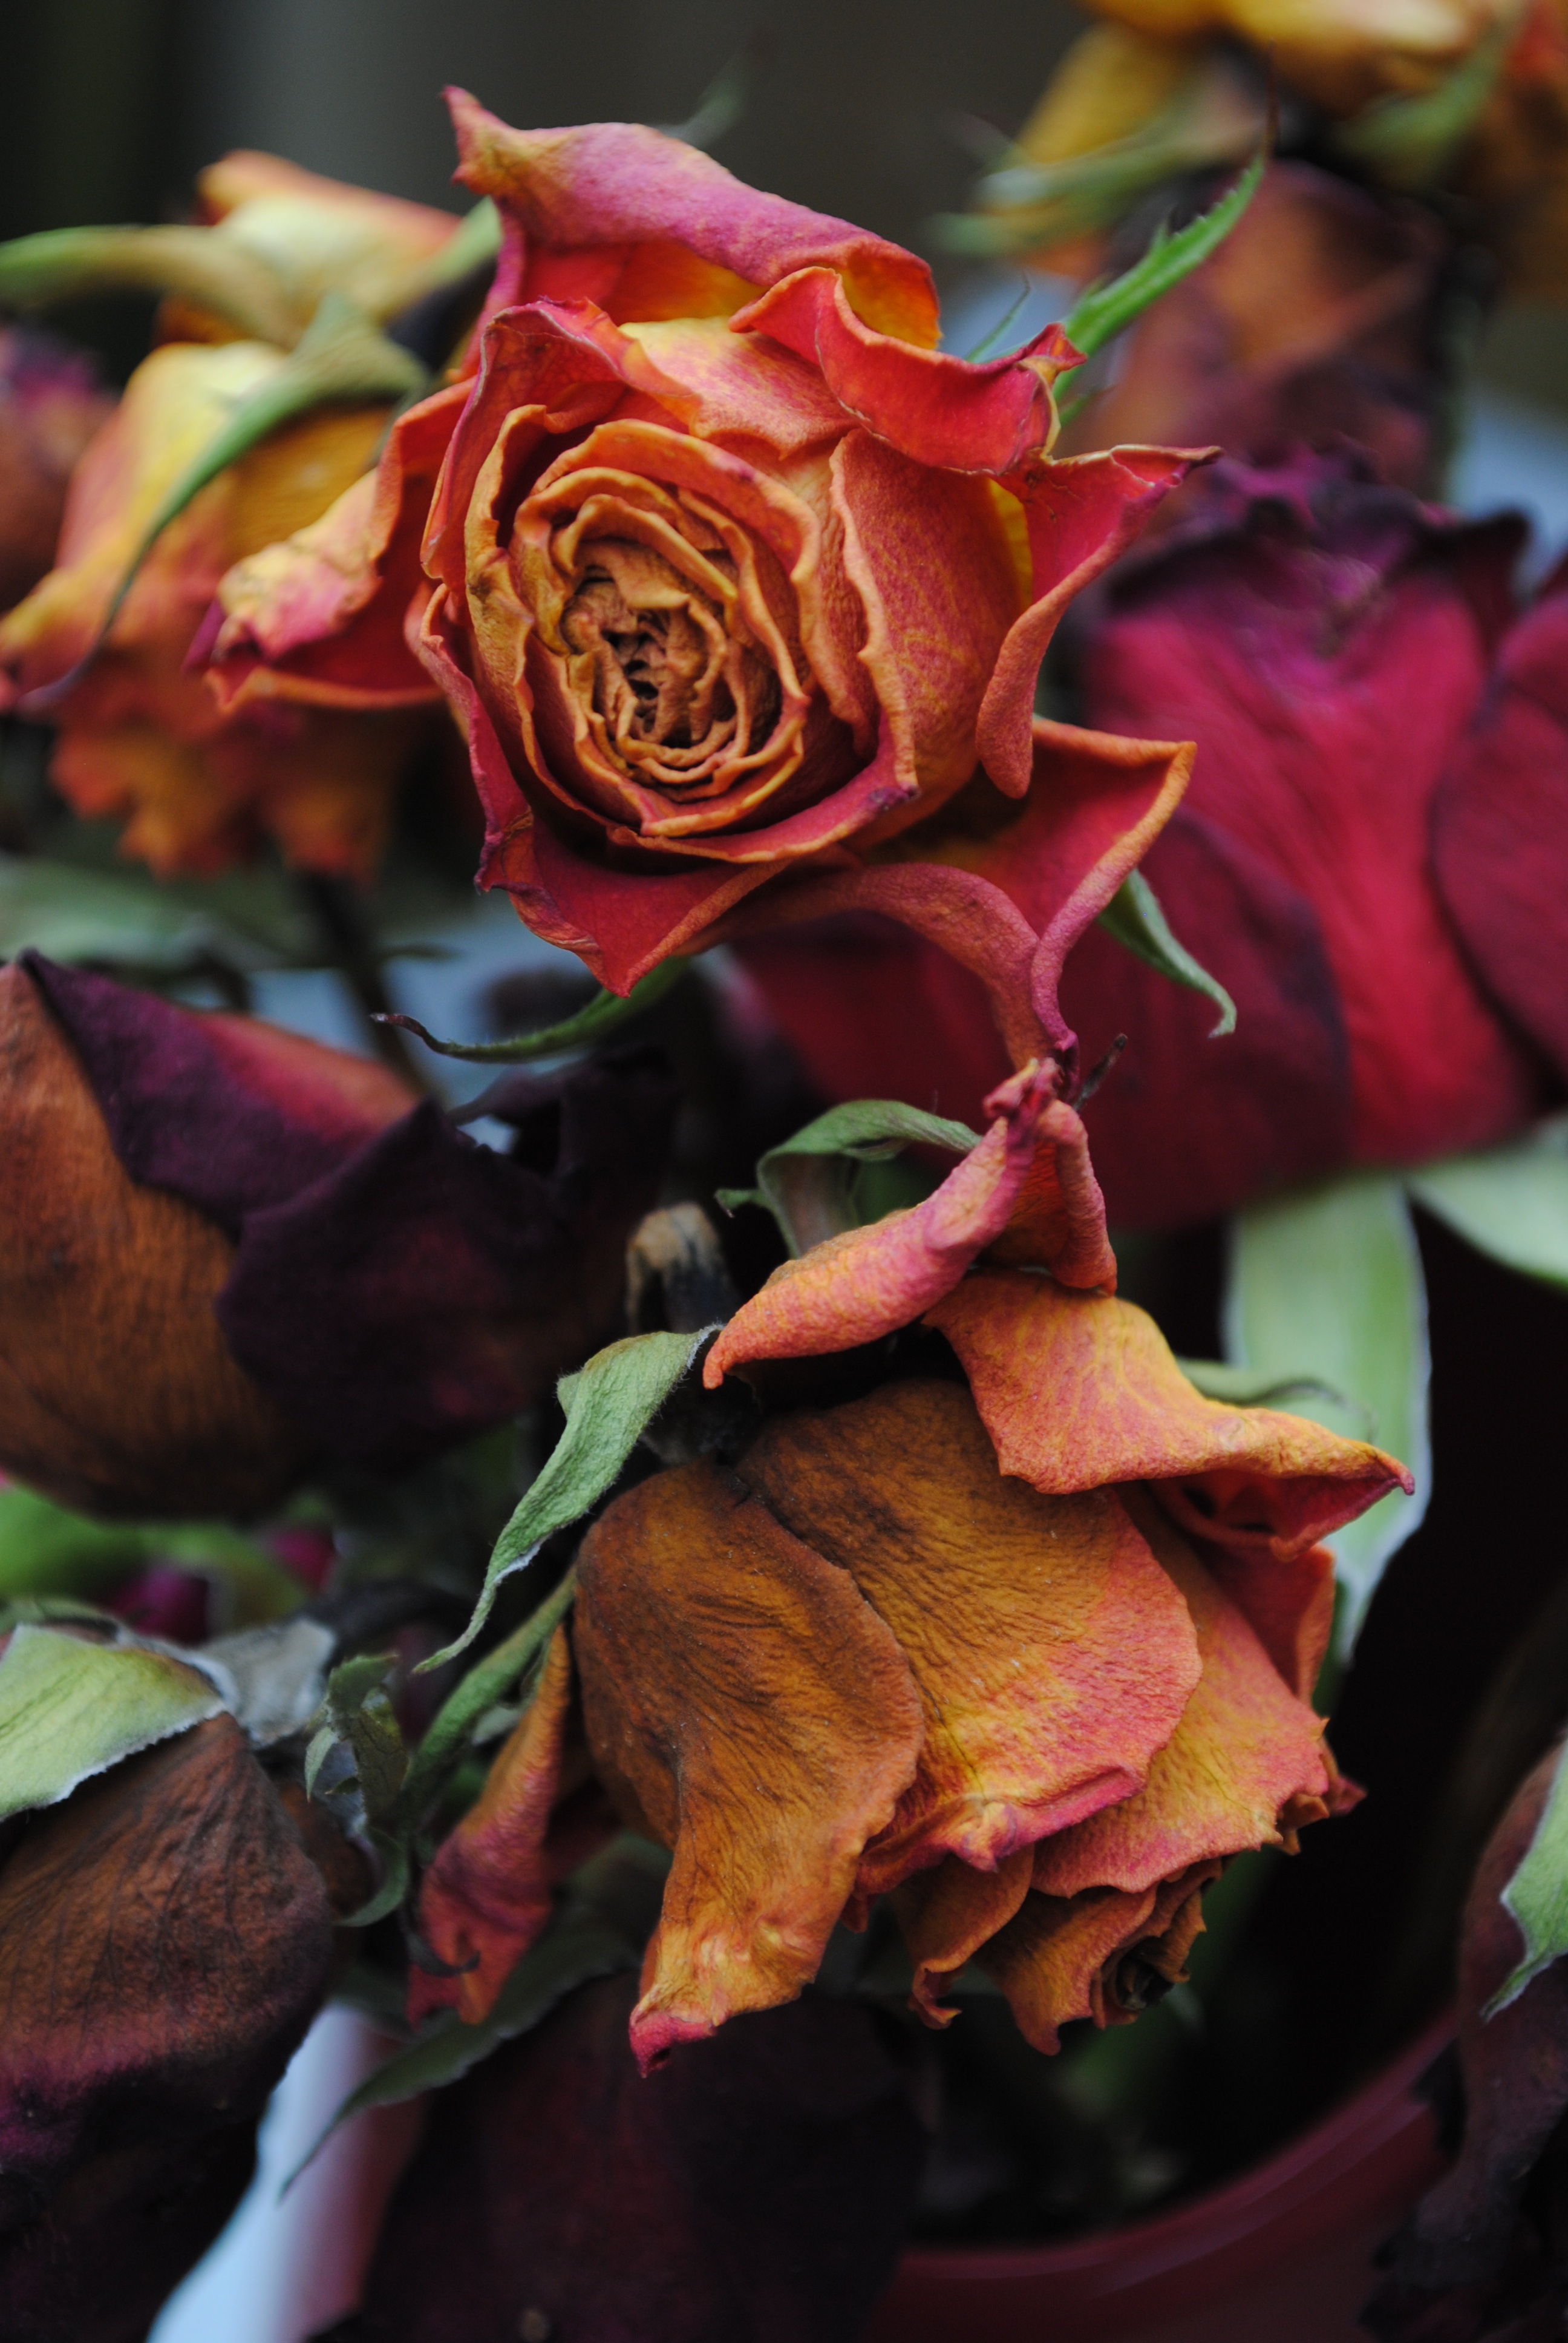
plant, leaf, flower, petal, old, rose, spring, red, color, autumn, botany, pink, flora, season, flowers, withered, floristry, macro photography, flowering plant, garden roses, rose family, flower bouquet, floral design, land plant, flower arranging, mixed colours